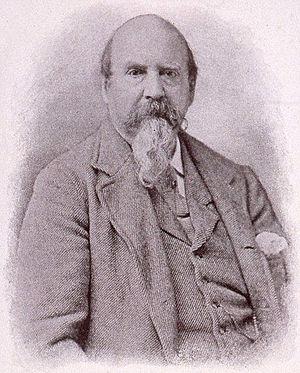
Alfred Touchemolin. Éditeur
Alfred Touchemolin, né le 9 novembre 1829 à Strasbourg et mort le 4 janvier 1907 à Brighton, est un peintre, dessinateur et graveur français. Son œuvre comporte notamment des scènes militaires et des portraits.